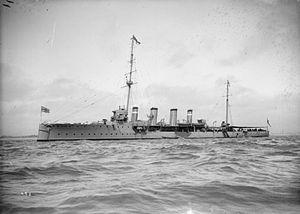
La classe Boadicea est une classe de deux croiseurs éclaireurs de la Royal Navy construite avant la Première Guerre mondiale.